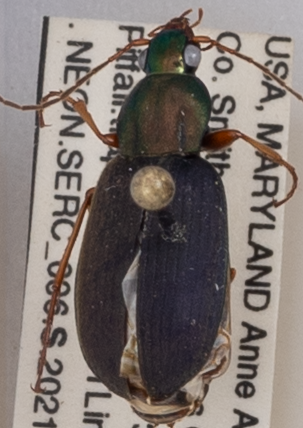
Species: Chlaenius tricolor tricolor
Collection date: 2021-05-27
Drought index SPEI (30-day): -1.382
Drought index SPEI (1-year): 2.09
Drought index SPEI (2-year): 1.258